Jewish history

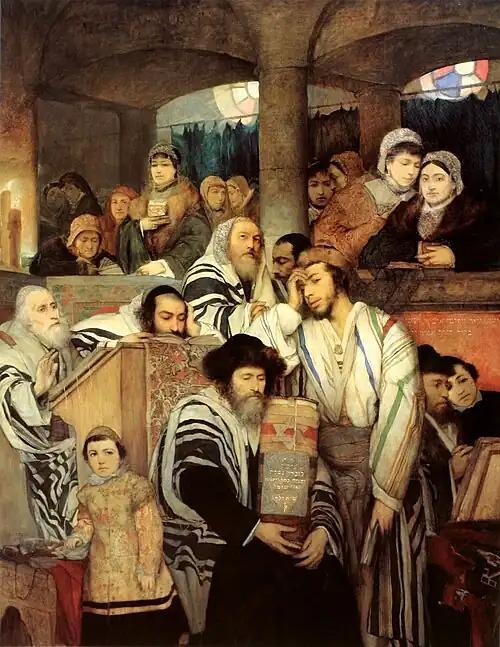
Hasidic Jews praying in the synagogue on Yom Kippur, by Maurycy Gottlieb

Cochin Jewish tradition holds that the roots of their community go back to the arrival of Jews at Shingly in 72 CE, after the Destruction of the Second Temple. It also states that a Jewish kingdom, understood to mean the granting of autonomy by a local king, Cheraman Perumal, to the community, under their leader Joseph Rabban, in 379 CE. The first synagogue there was built in 1568. The legend of the founding of Indian Christianity in Kerala by Thomas the Apostle relates that on his arrival there, he encountered a local girl who understood Hebrew.